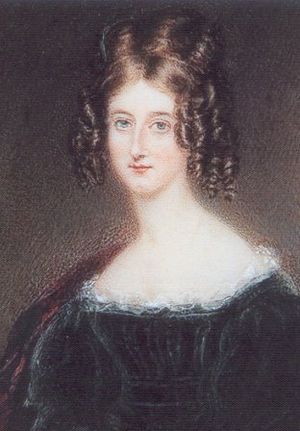
Augusta Leigh
Augusta Maria Leigh, født Byron, var halvsøster til digteren lord Byron.